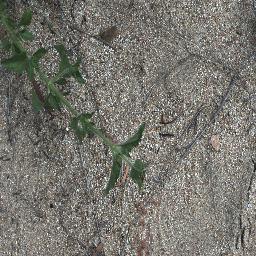
Label: siam_weed